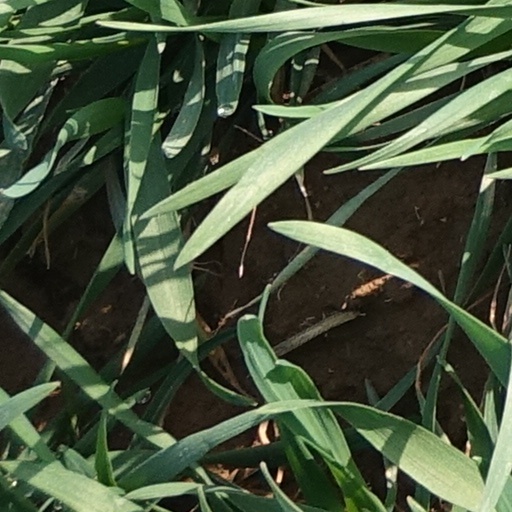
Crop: wheat